Protivín

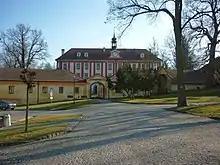
Protivín Castle

The town is known for the Protivín Brewery, which produces a regional beer label Platan. It was founded in 1598.